Krešimir Kovačević

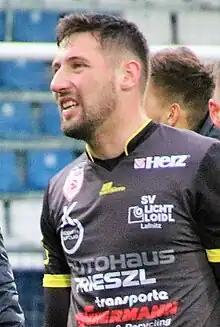
Kovačević in 2020

Kresimir Kovacević (born 7 August 1994) is a German-born Croatian footballer who plays for Croatian side Segesta.